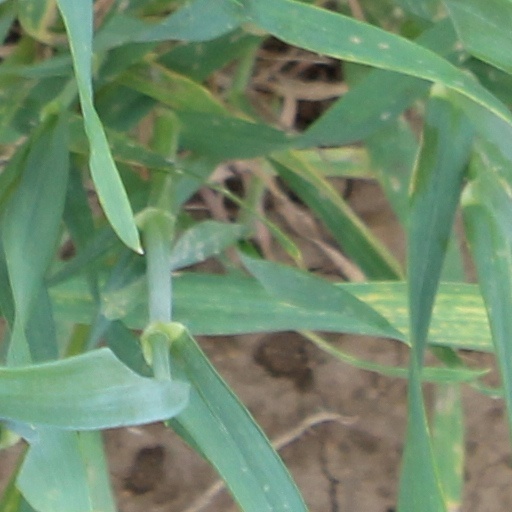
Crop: wheat